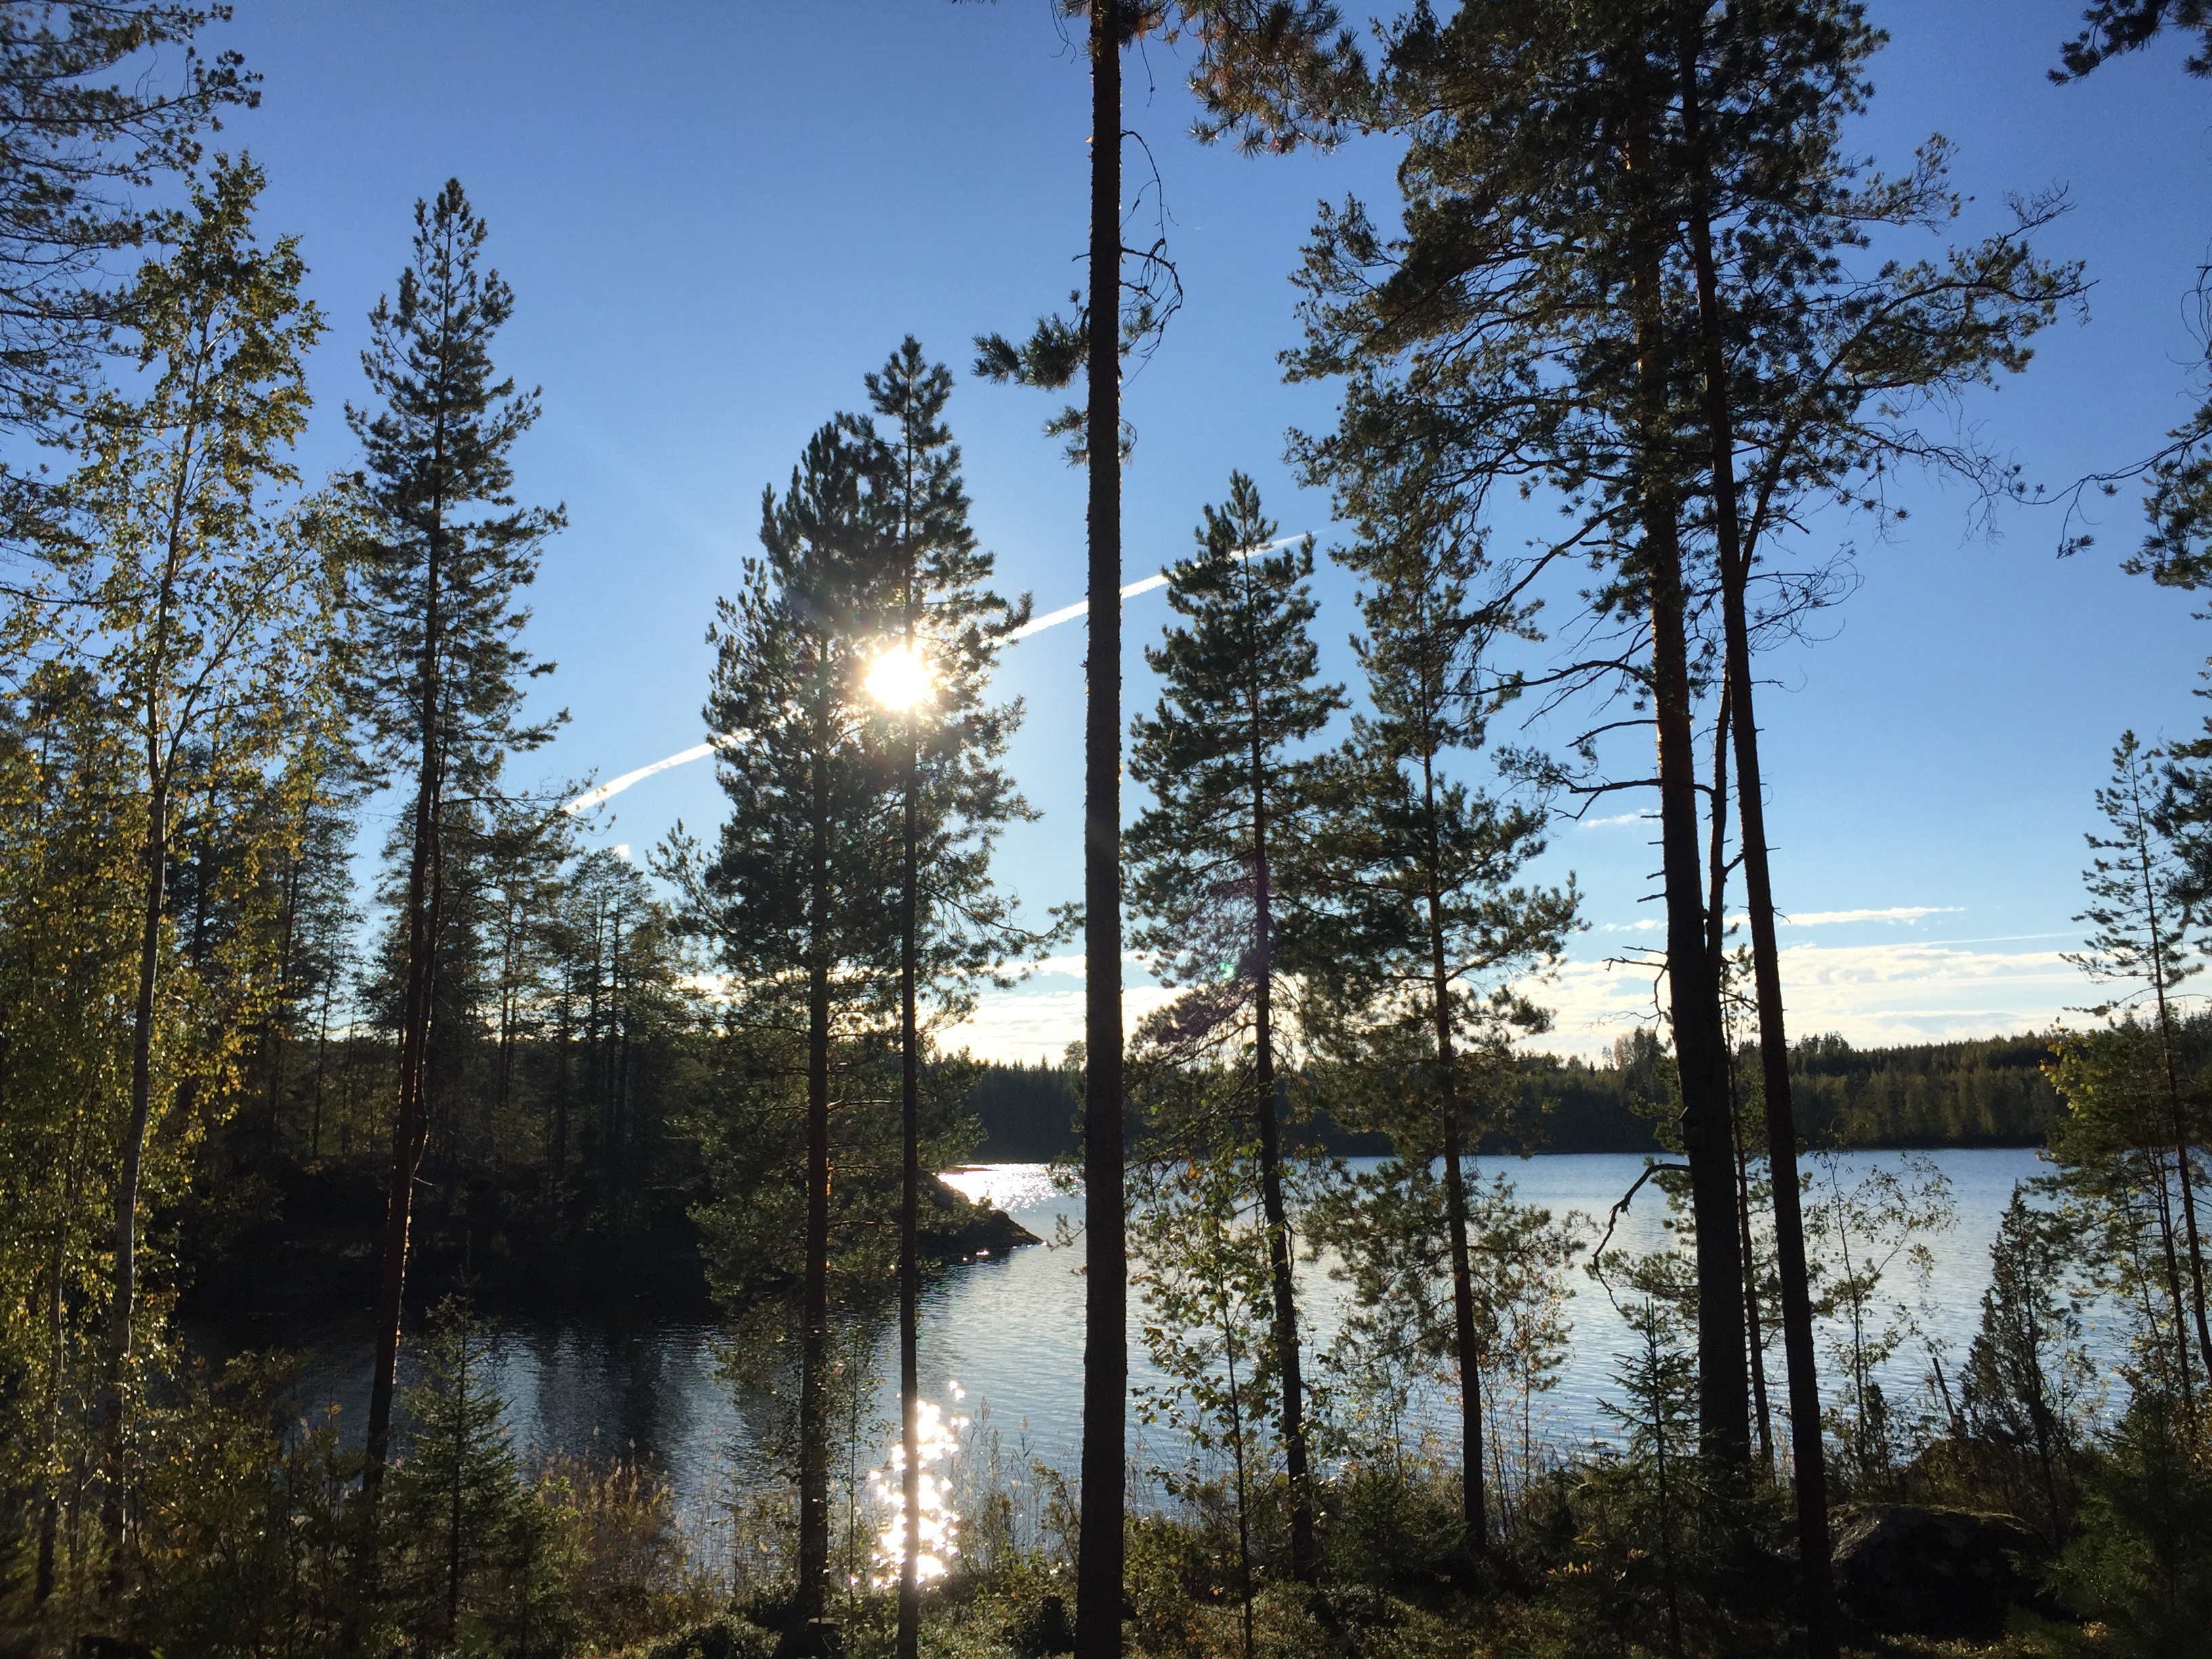
tree, water, nature, forest, wilderness, mountain, sunlight, lake, view, reflection, blue, spruce, mirror, finland, habitat, more, biome, natural environment, woody plant